Opsound

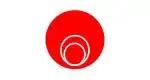
Logo

Opsound was a website which aggregated links to music released under Creative Commons licenses. Opsound aggregated links to music hosted on other servers, as well as provided discussion forums and organized real-world events and concerts. It published one CD by the artist Catalpa Catalpa entitled "Hardoncity."